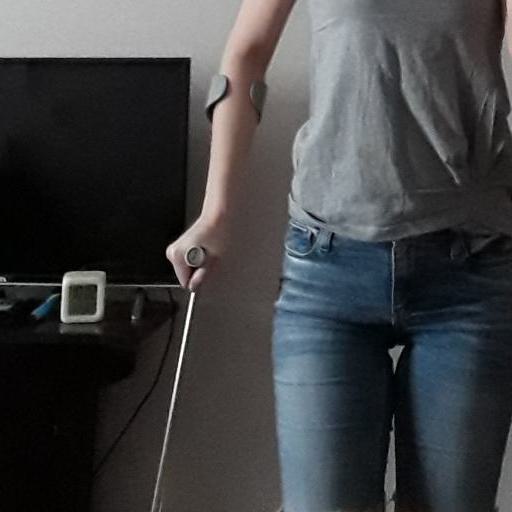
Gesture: no_gesture